American Fork Historic District

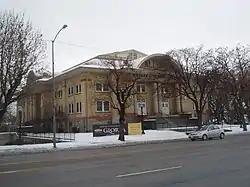
Alpine Stake Tabernacle, December 2010

The American Fork Historic District is a historic district in 1850-founded American Fork, Utah, United States, that was listed on the National Register of Historic Places in 1998.